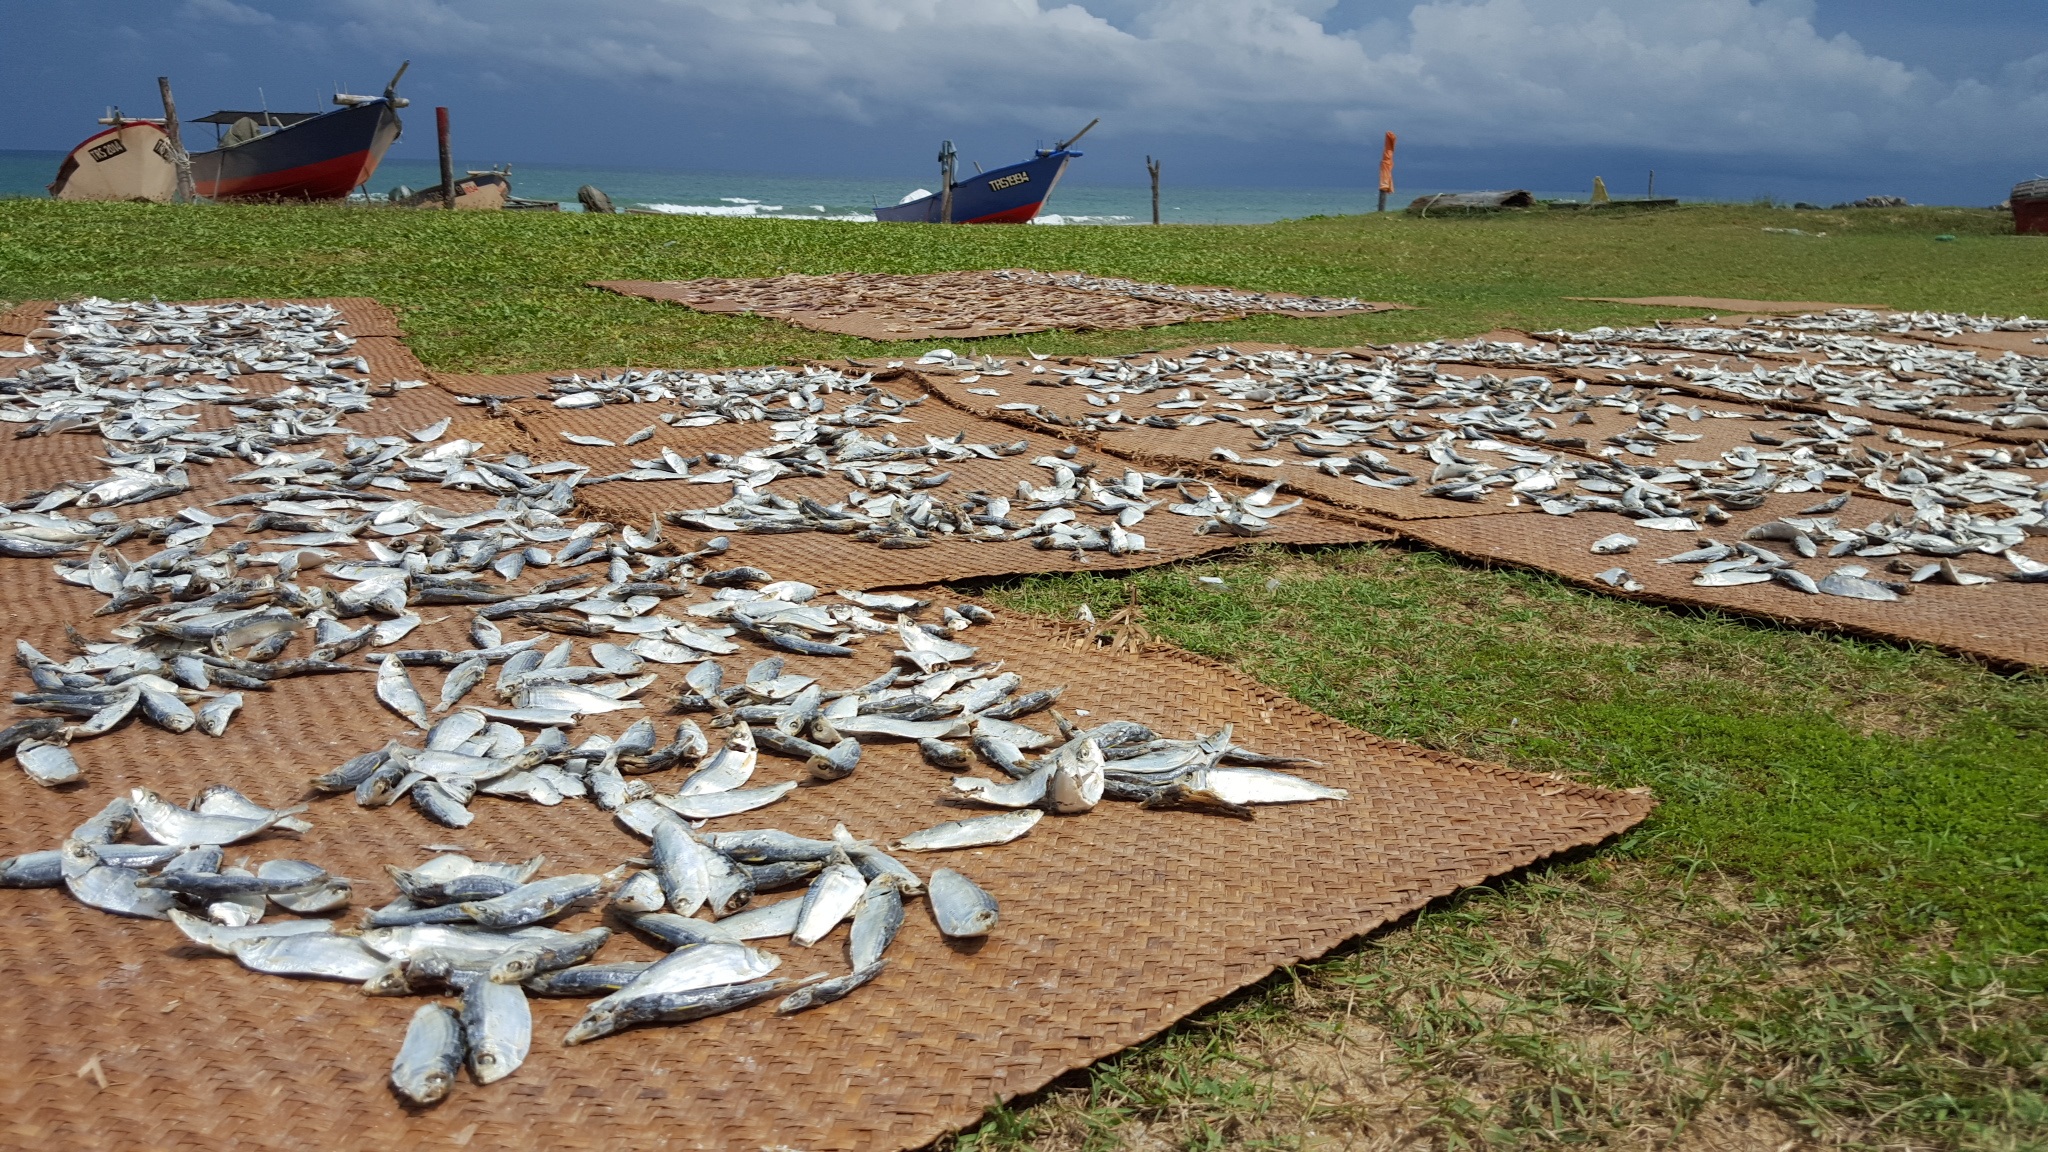
beach, boat, village, food, fishing, seafood, dried, fish, waste, beautiful, malaysia, salted